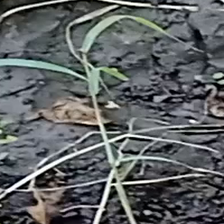
Weed species: Harali_(Cynodon_dactylon)